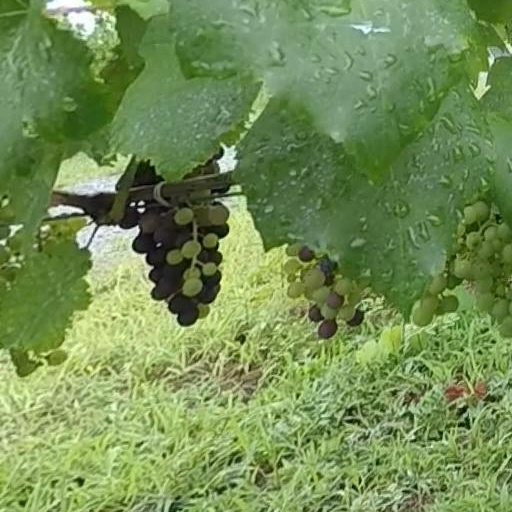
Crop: grape